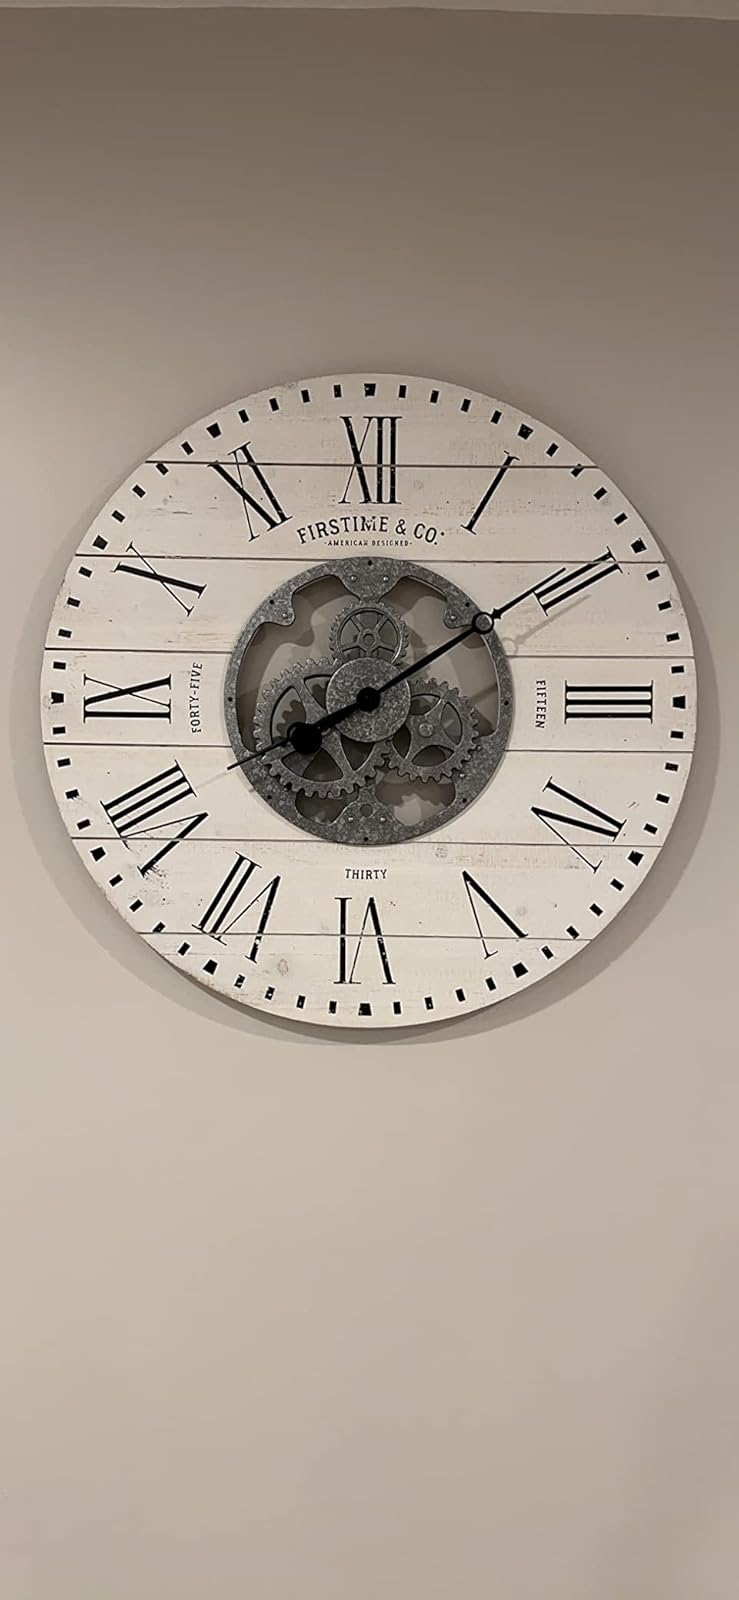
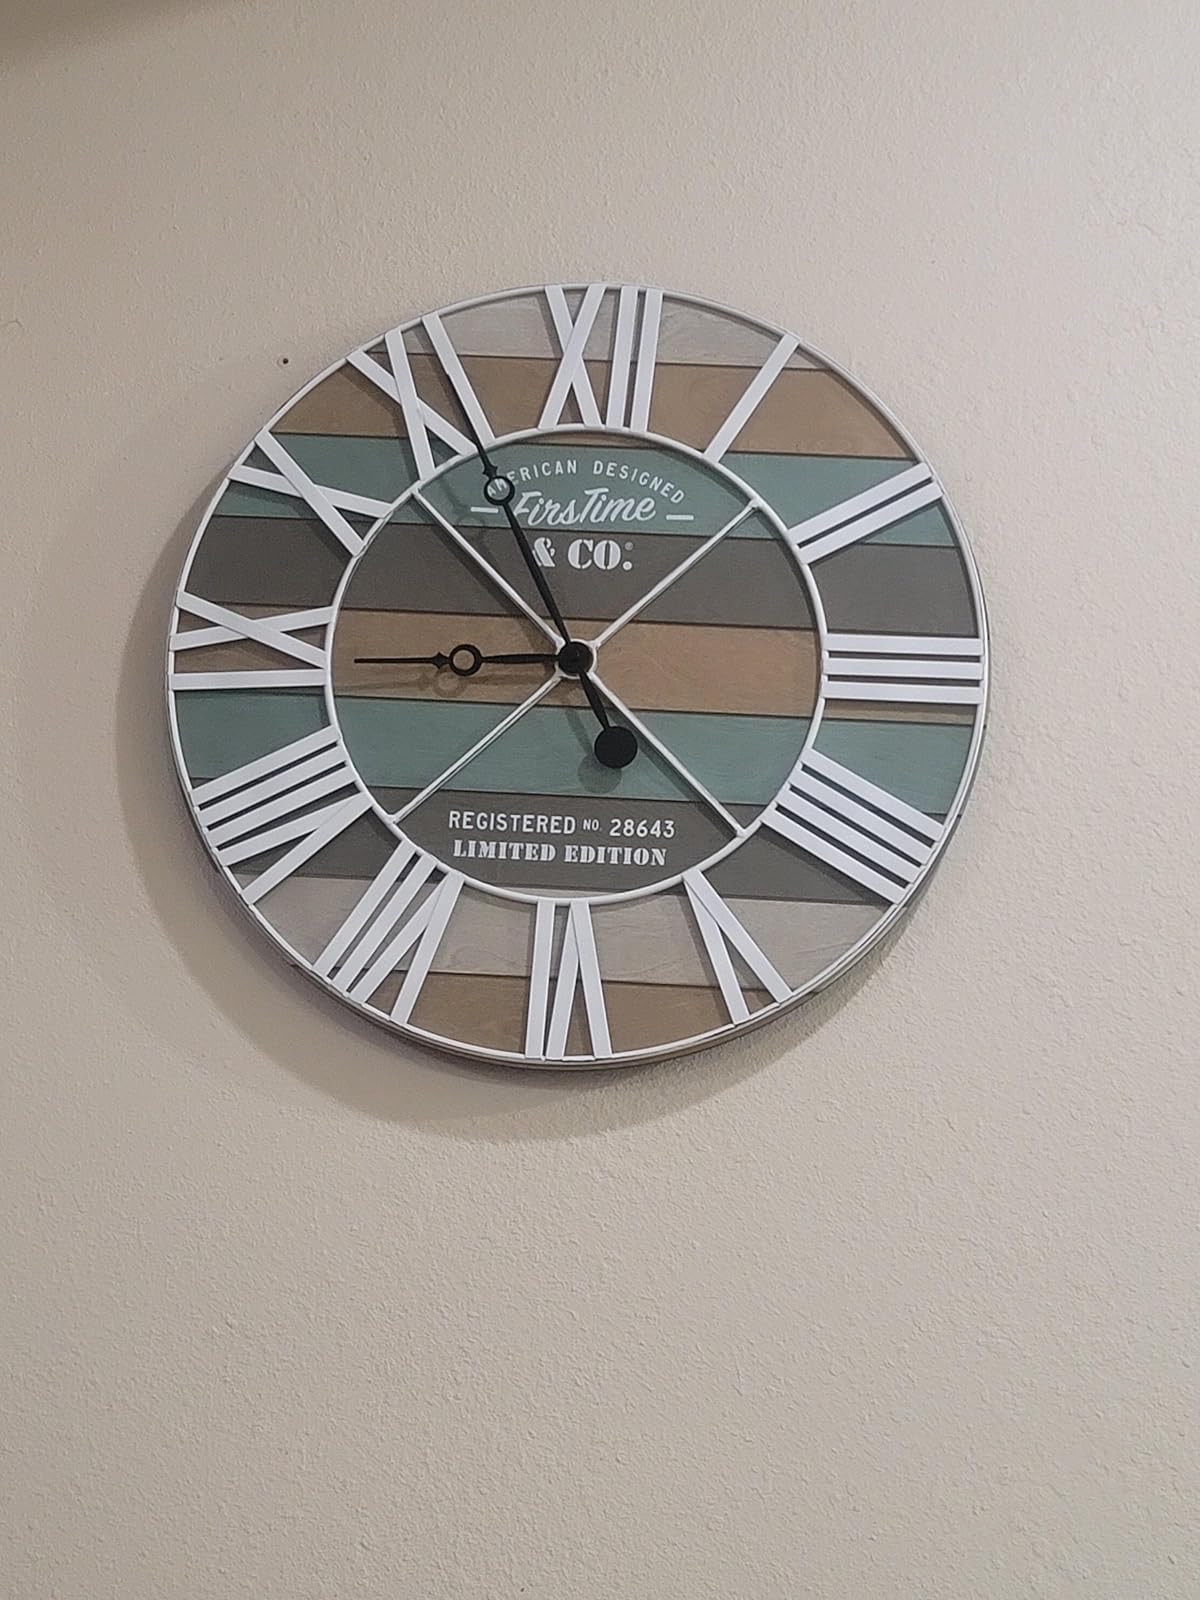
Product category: clock
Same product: no